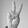
ASL letter: V